Nissan Fuga

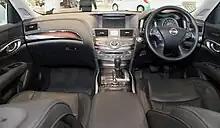
Interior

The Fuga trim levels were divided into the "XV" and "GT" trims, including significant styling differences (different grilles, taillights). This was the result of the car having been intended to be sold as either a Cedric or a Gloria, with the XV replacing the Cedric and the GT the Gloria. After the 2007 facelift, the range was unified into the GT model.